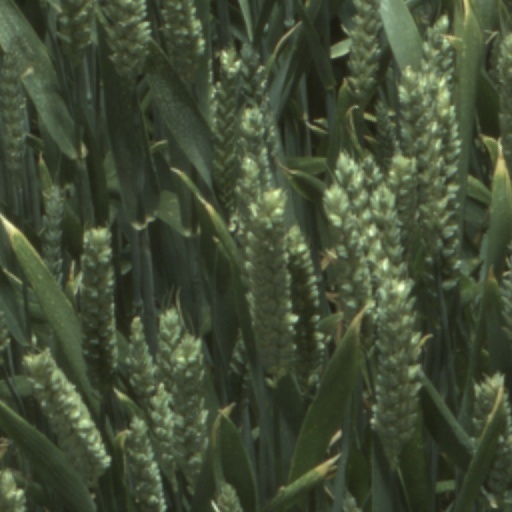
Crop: wheat